Clifton Castle

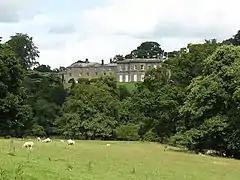
The building, in 2009

Clifton Castle is a country house in Clifton-on-Yore, a civil parish in North Yorkshire, England.